Arya Samaj

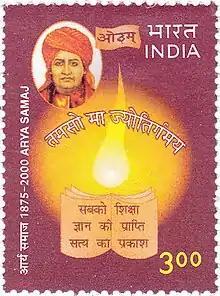
A 2000 postage stamp dedicated to Arya Samaj.

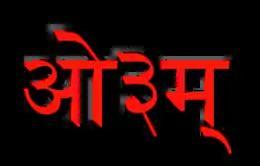
Aum considered by the Arya Samaj to be the highest and most proper name of God.

Due to Schisms in Adi Brahmo Samaj at Calcutta, a new variant of Adi Brahmoism called Arya Samaj began to take root in the Punjab. When he traveled to Calcutta Swami Dayanand had come into close and extended contact with Raj Narayan Bose, Debendranath Tagore etc. Swami Dayanand closely studied Tagore's book Brahmo Dharma, a comprehensive manual of religion and ethics for Adi Dharma, while in Calcutta. The bone of contention between these two Samajs was over the authority of the Vedas–whose authority the Adi Dharma rejected and held to be inferior works, whereas Arya Samaj held Vedas to be divine revelation. Despite this difference of opinion, however, it seems that the members of the Brahmo Samaj and Swami Dayanand parted on good terms, the former having publicly praised the latter’s visit to Calcutta in several journals and the latter having taken inspiration from the former’s activity in the social sphere.